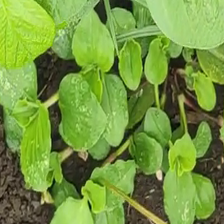
Weed species: Kena_(Commplina_benghalensio)